Campora San Giovanni

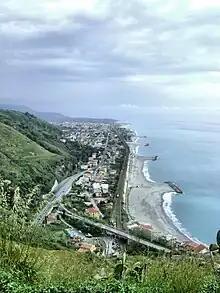
Panorama of Campora San Giovanni from hamlet "Strìttùrì".

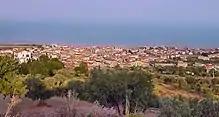
Panorama of Campora San Giovanni, at dawn, seen from the hamlet "Mirabelli".

In ancient times, the area was the headquarters of two cities of Magna Graecia: